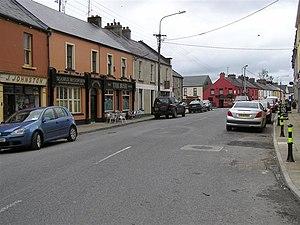
Blacklion est un village-frontière entre l'Irlande et l'Irlande du Nord, à l'extrême nord-ouest du comté de Cavan.